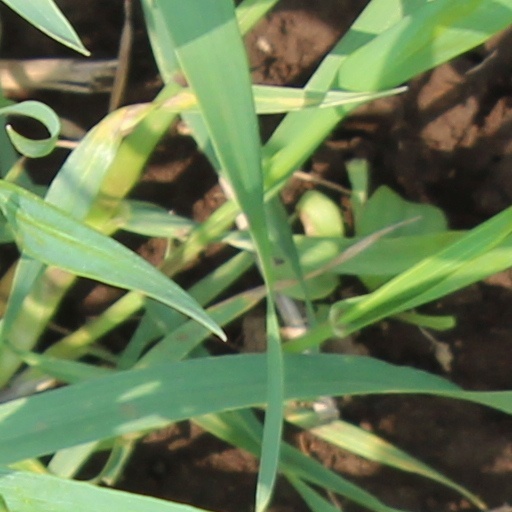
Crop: wheat